University of Florida

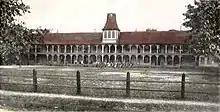
The East Florida Seminary, re-established in Gainesville in 1866, was the direct predecessor to the University of Florida.

The modern University of Florida traces its origins to 1853, when the East Florida Seminary, the oldest of its four predecessor institutions, was founded in 1853 as the East Florida Seminary in Ocala, Florida. The seminary was Florida's first state-supported institution of higher learning and operated until 1861 with the outbreak of the American Civil War. In 1866, the East Florida Seminary reopened in Gainesville on the grounds of the Gainesville Academy, a small private college that had closed during the war.